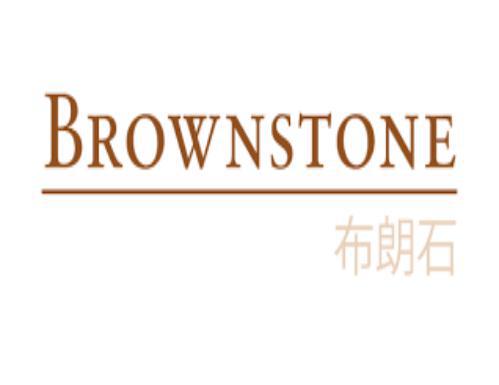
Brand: brownstone
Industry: Necessities